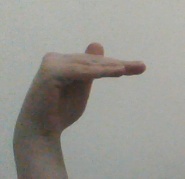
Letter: khaa